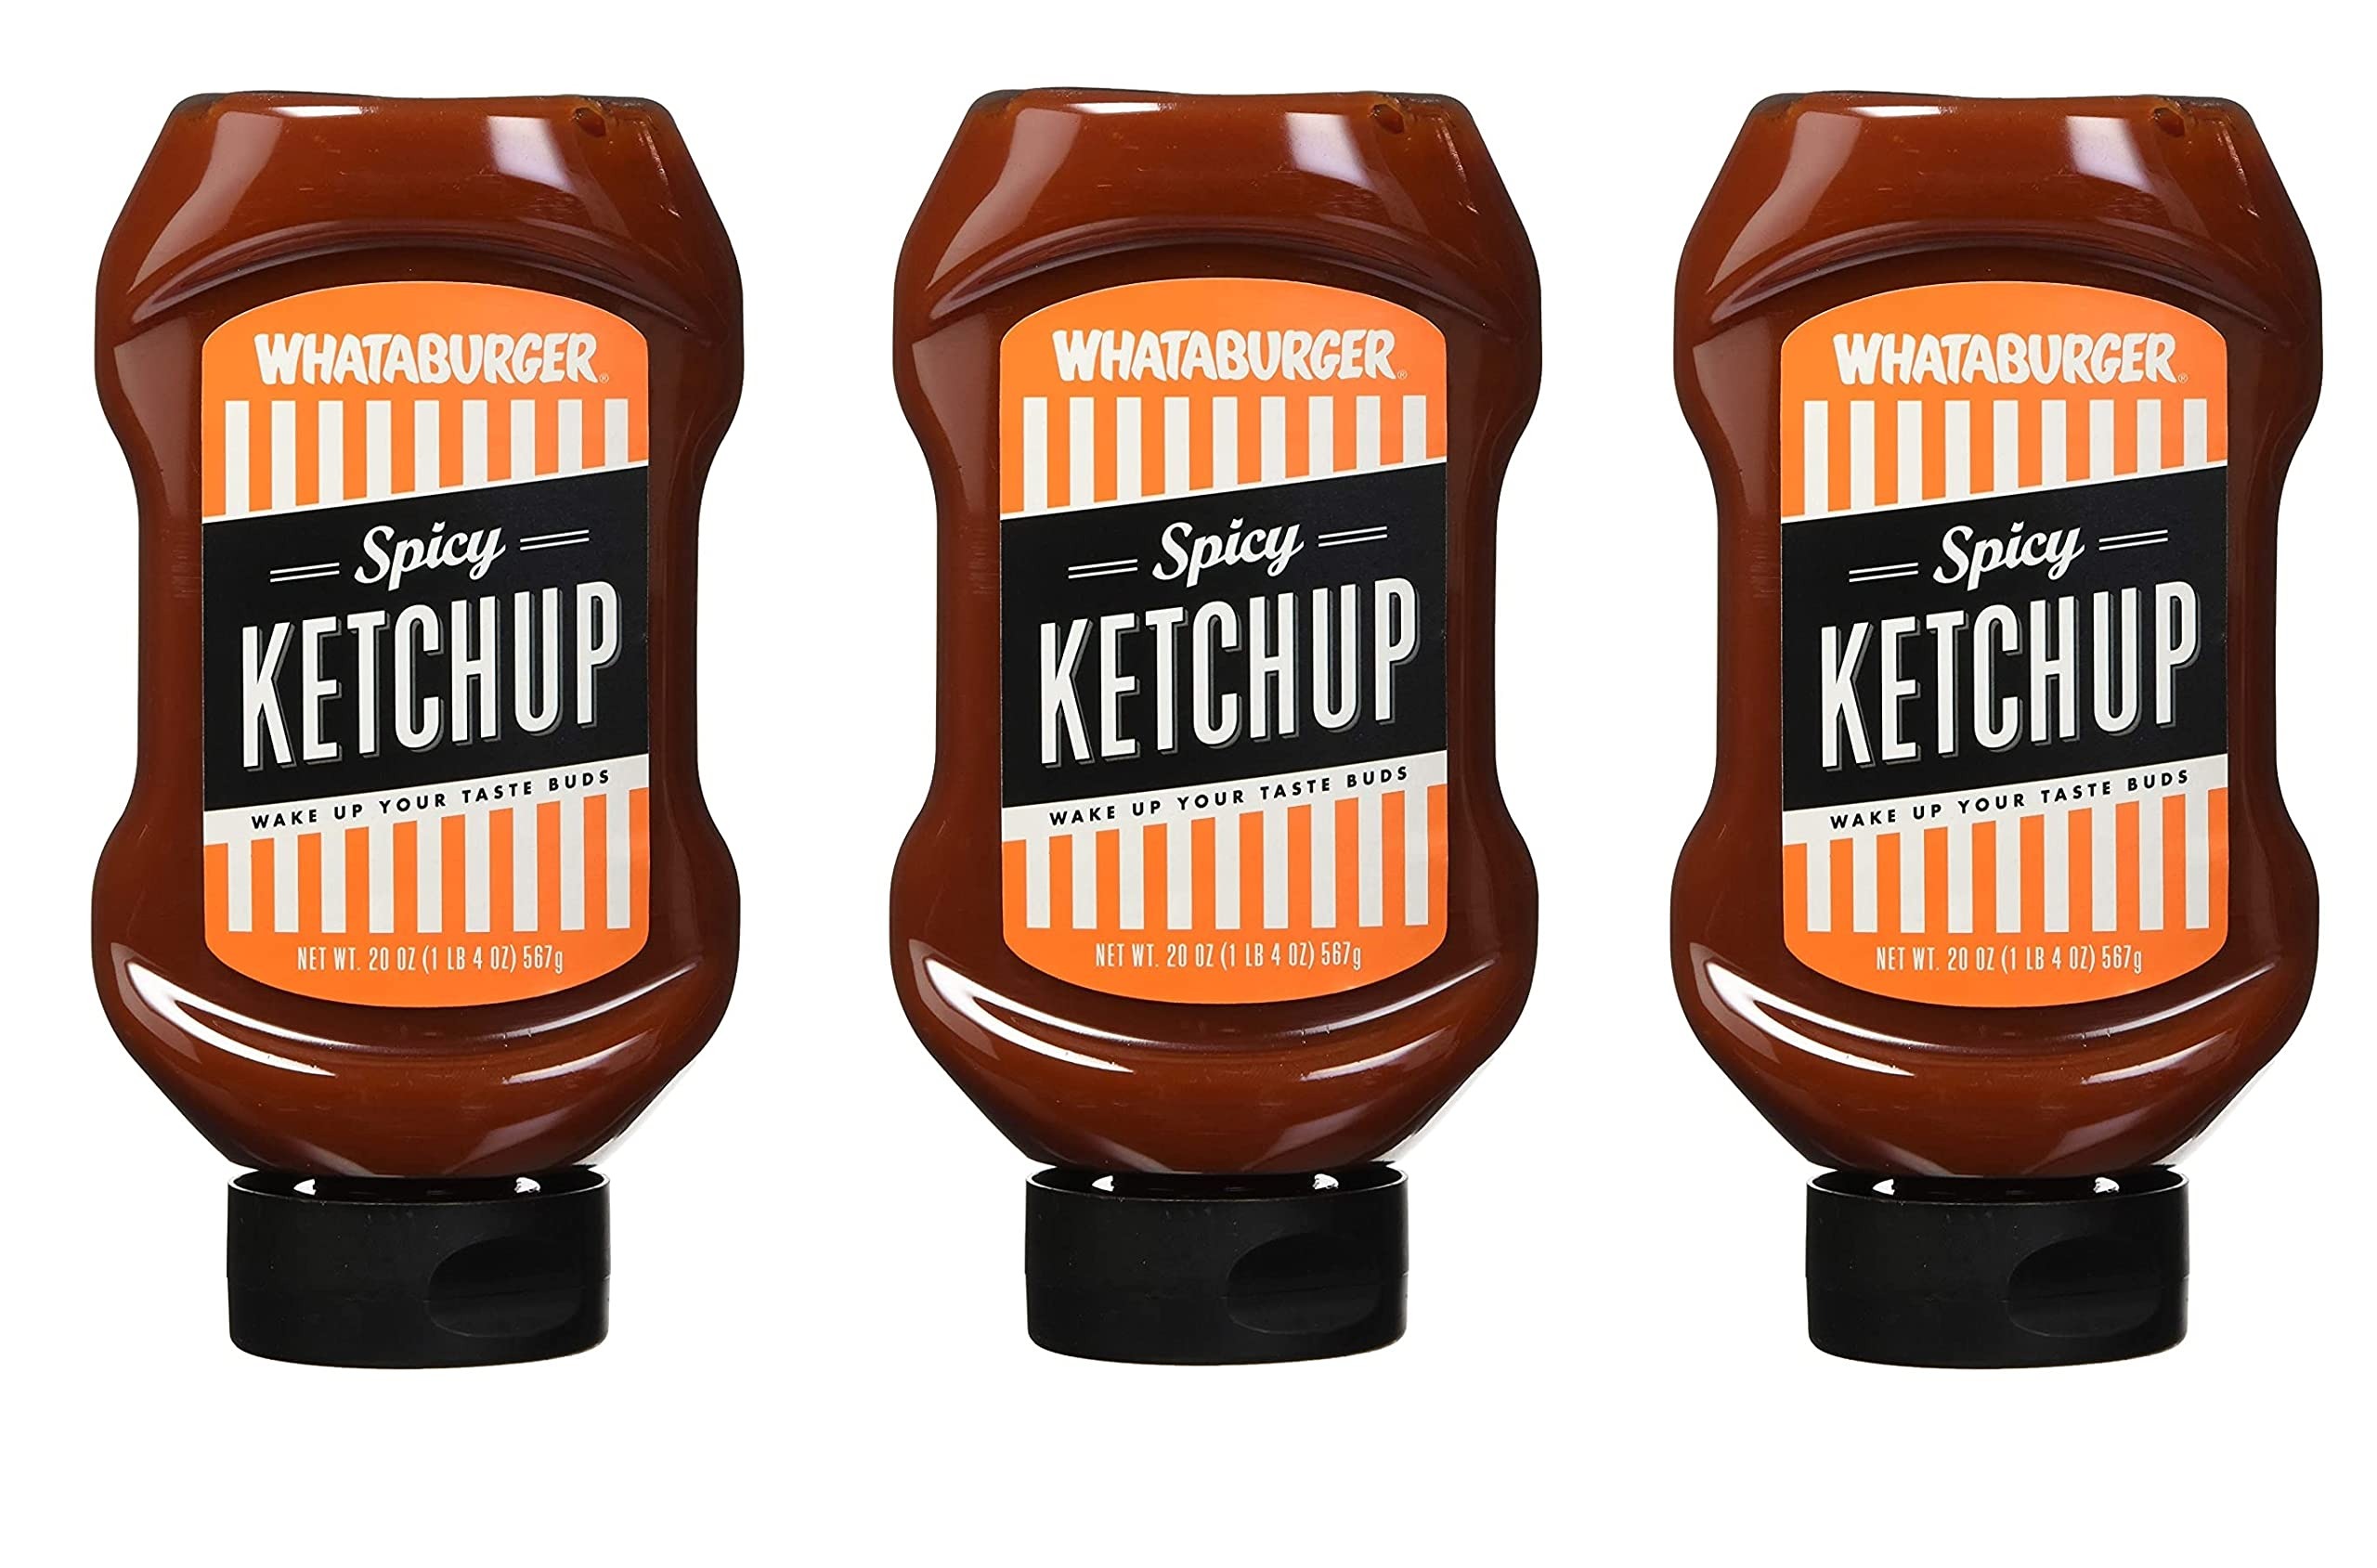
Item Name: Condiments (Pack of 1) (Spicy Ketchup 20oz) (Three Pack)
Value: 60.0
Unit: Ounce

Price: 21.97